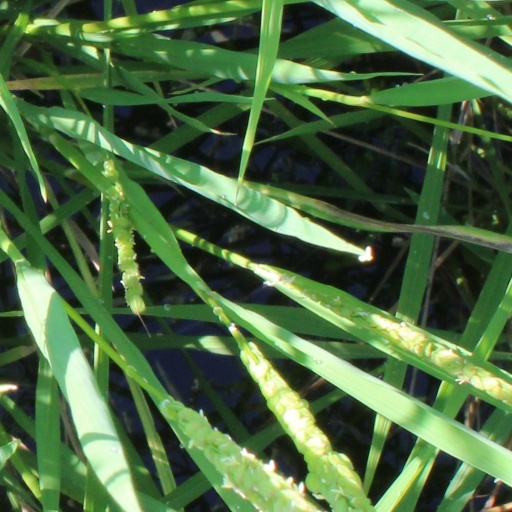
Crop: rice